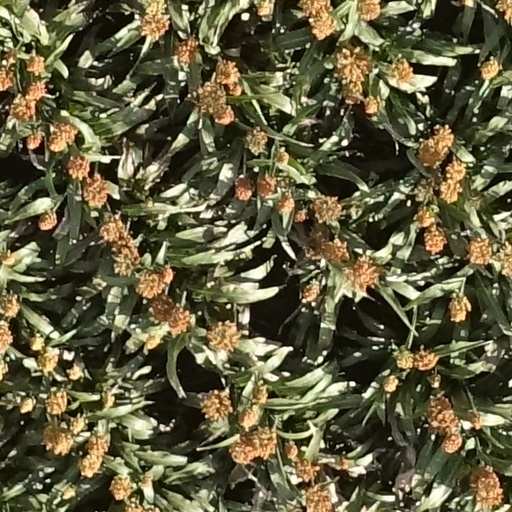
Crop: sorghum